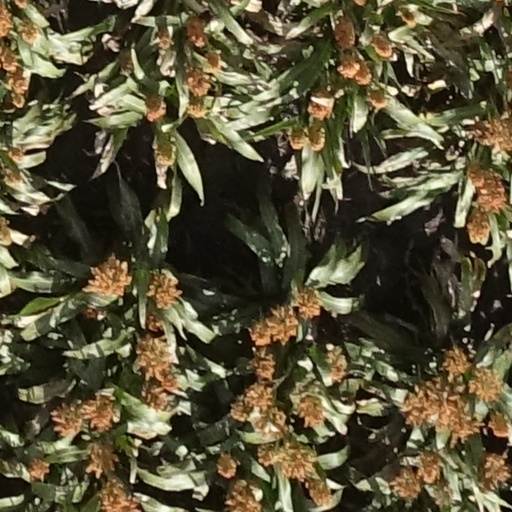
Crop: sorghum